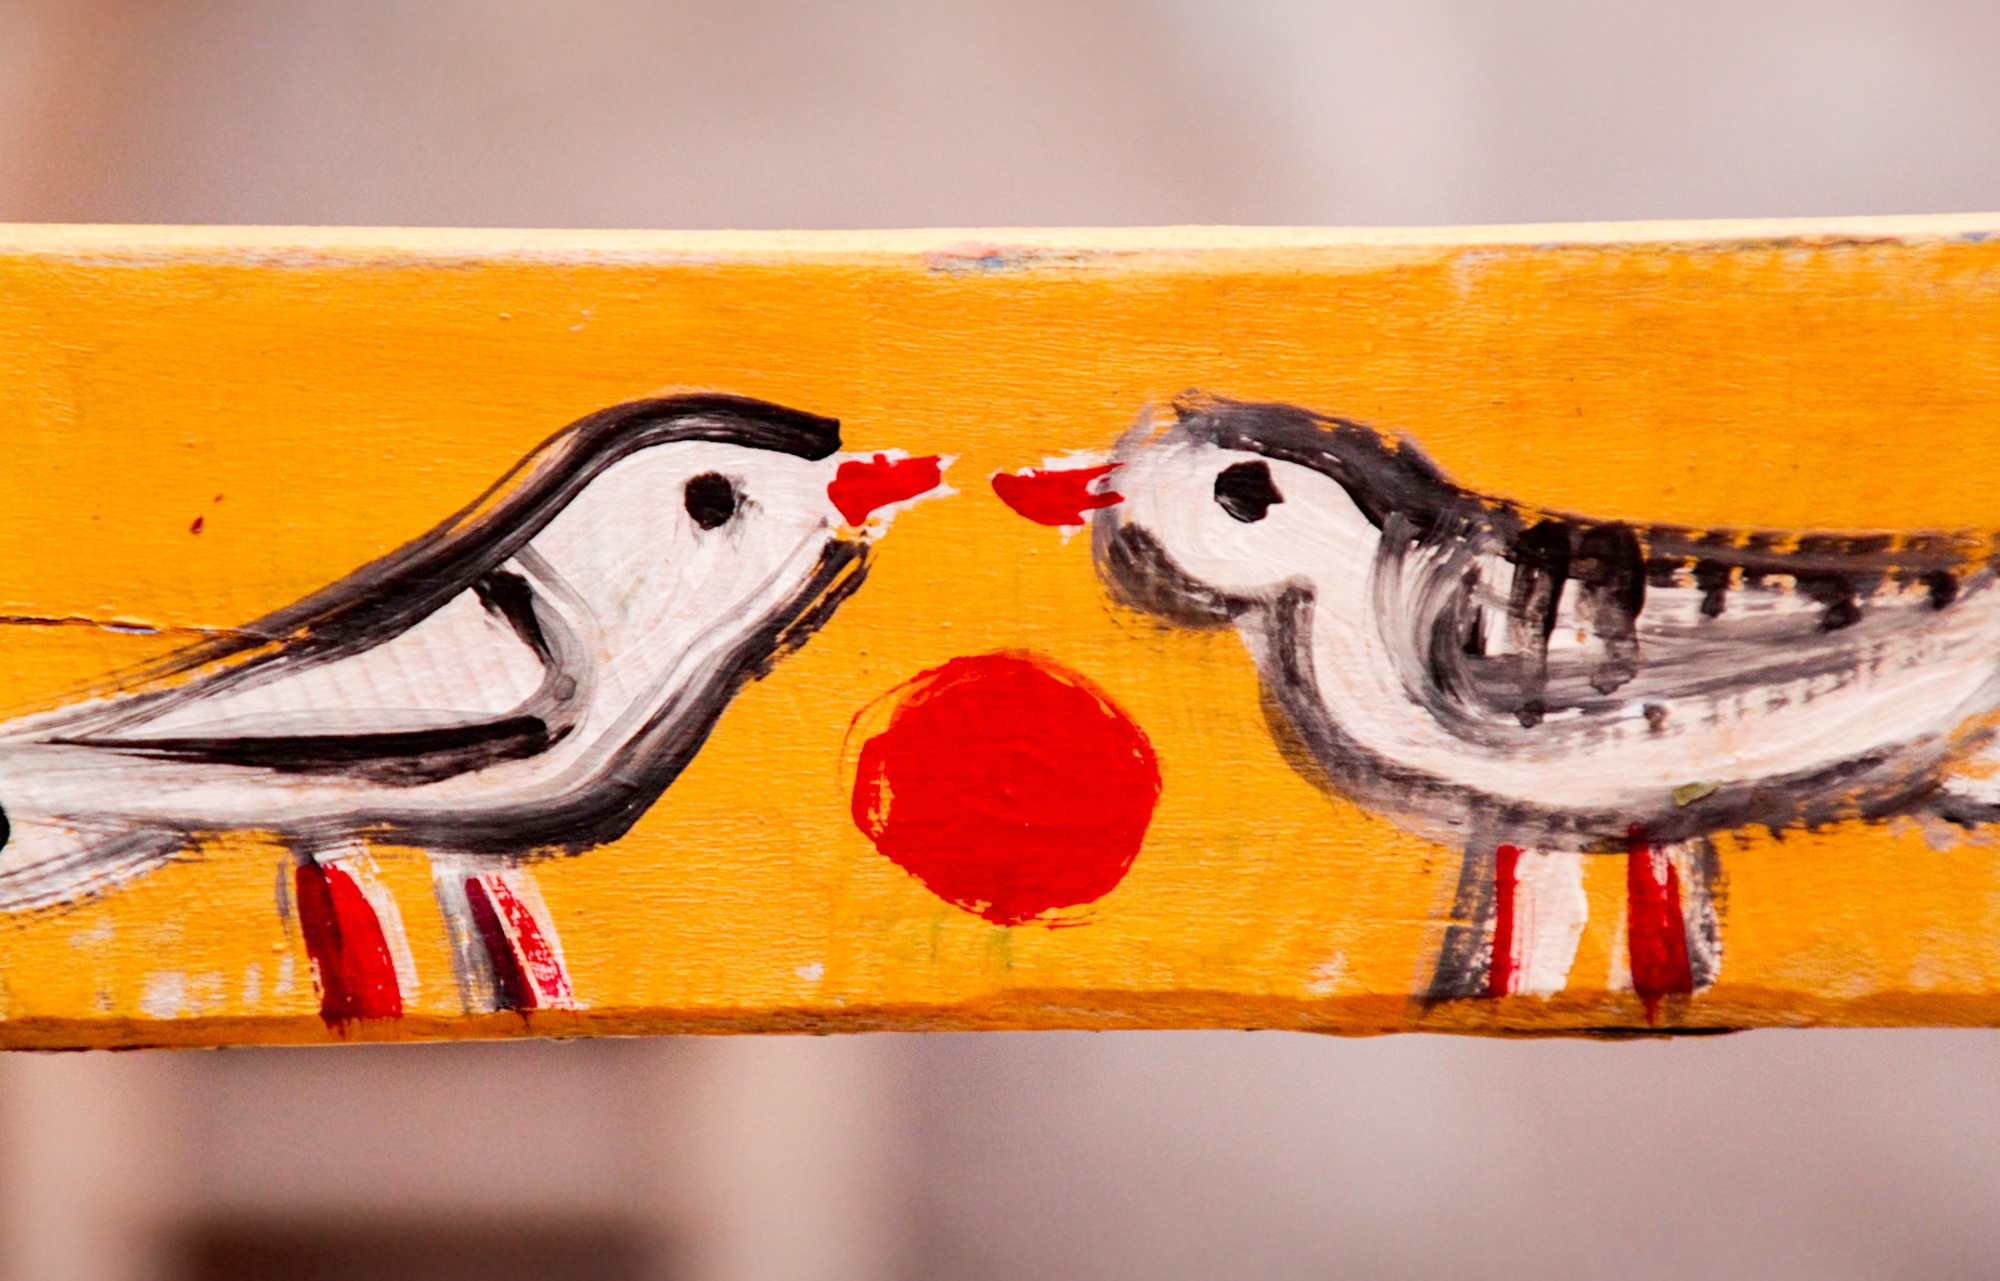
man, woman, love, orange, color, romantic, yellow, painting, birds, art, illustration, footwear, pair, valentine's day, love symbol, modern art, combines, love oath, acrylic paint